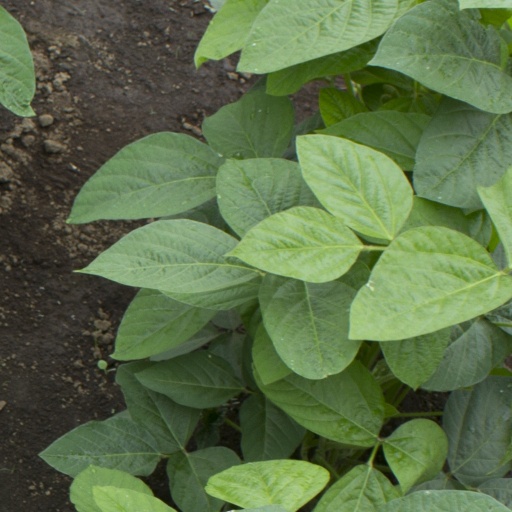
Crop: soybean